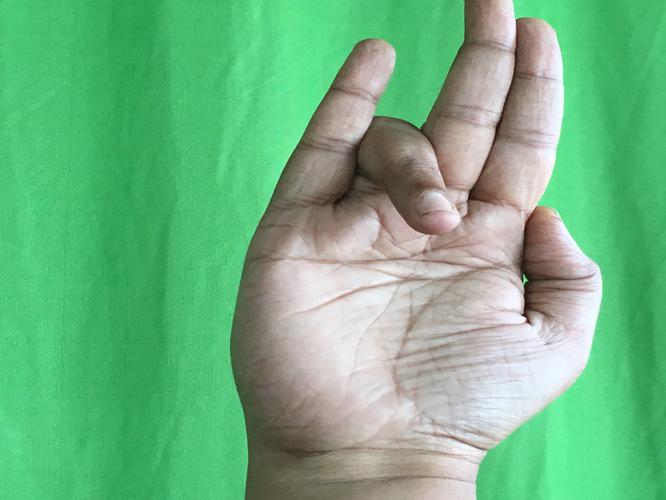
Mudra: Tripathaka
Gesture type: single_hand